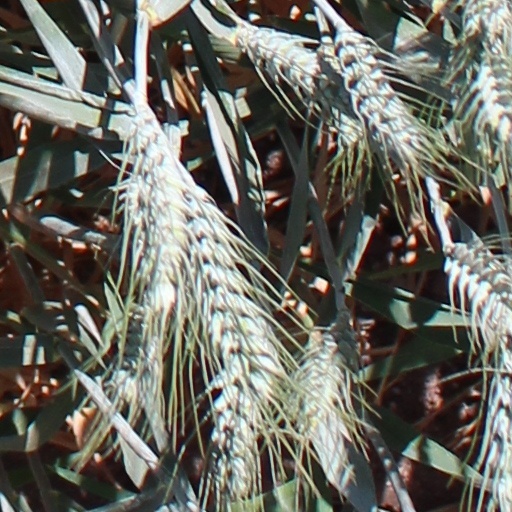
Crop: wheat